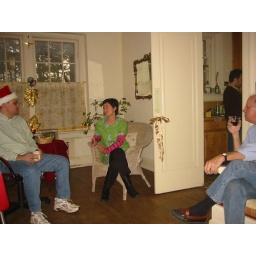
Sherri in the middle - Doug in the Kitchen, Carson sitting on the sofa and, er, Paul in the hat.